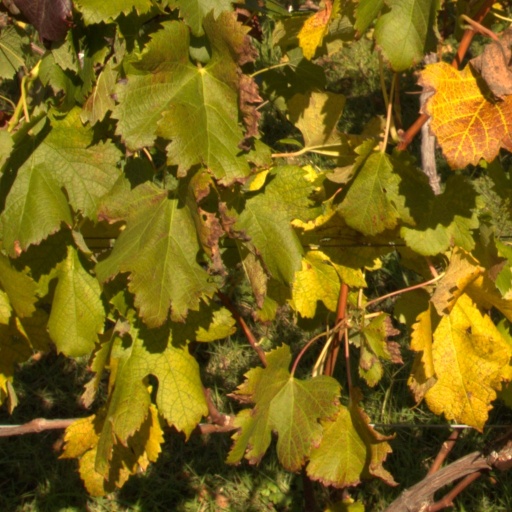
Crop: grape